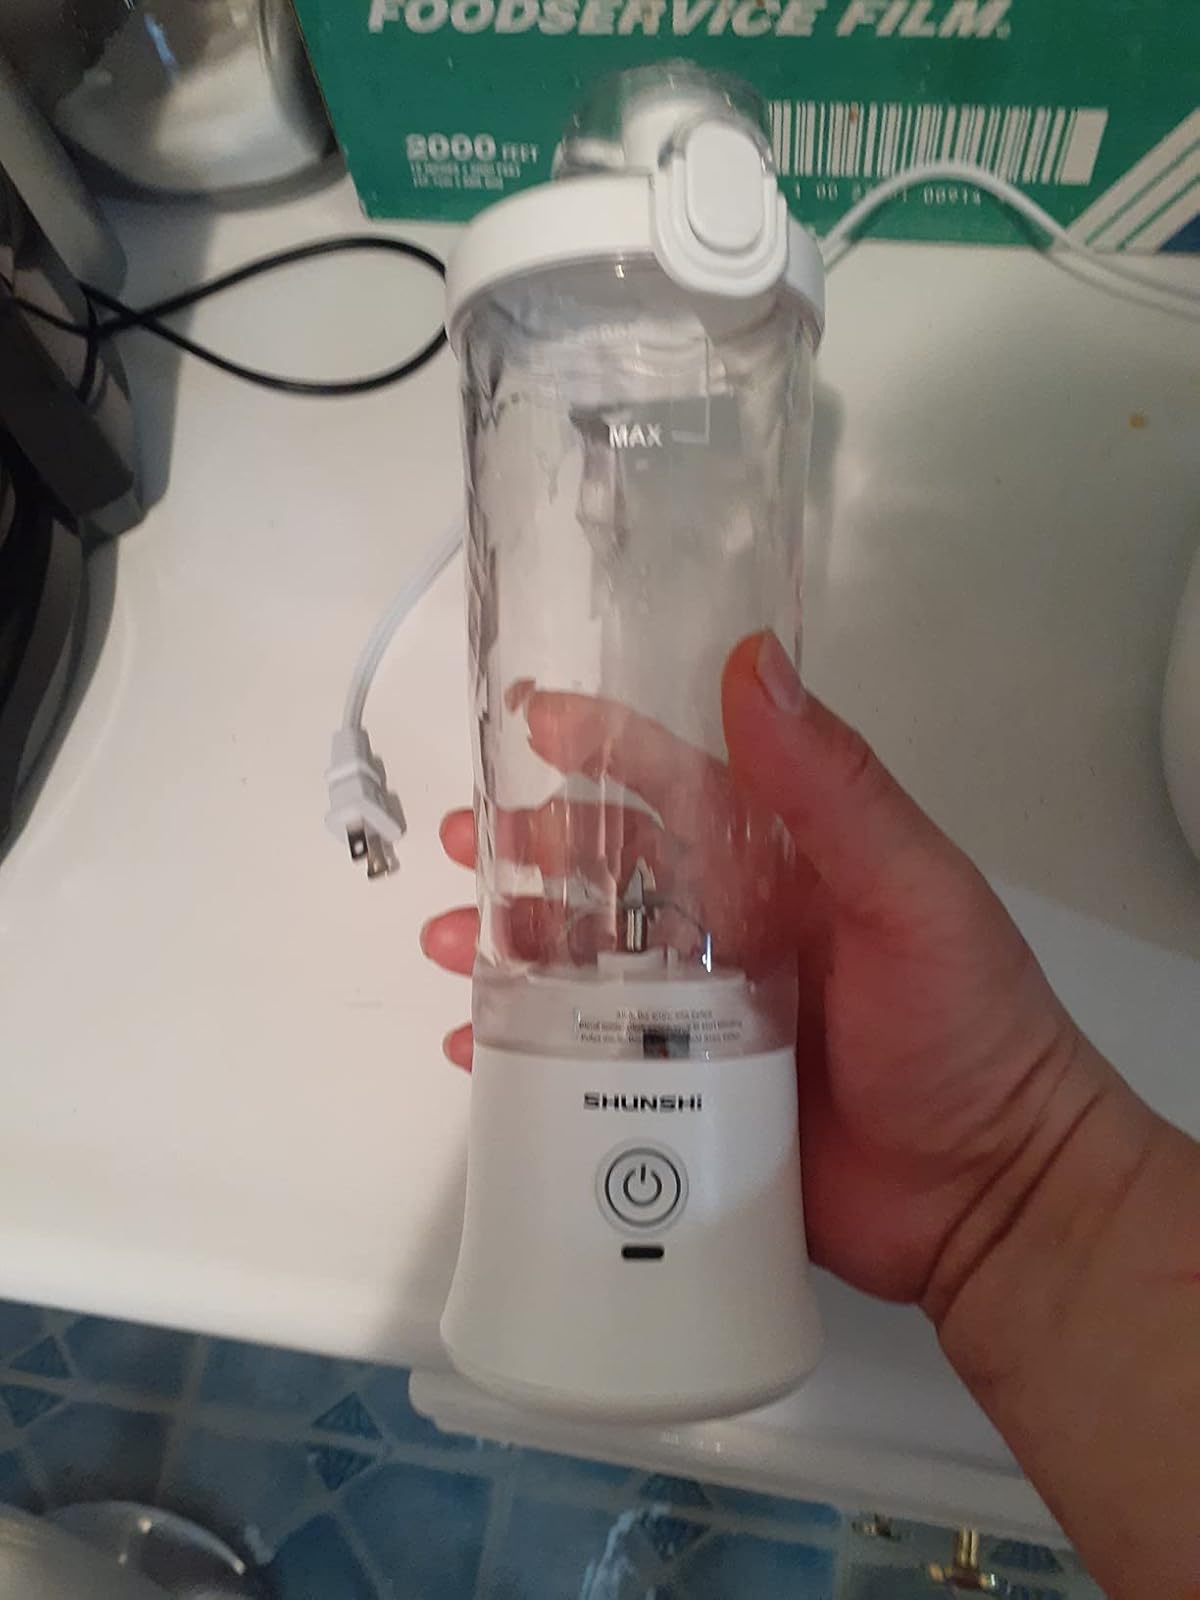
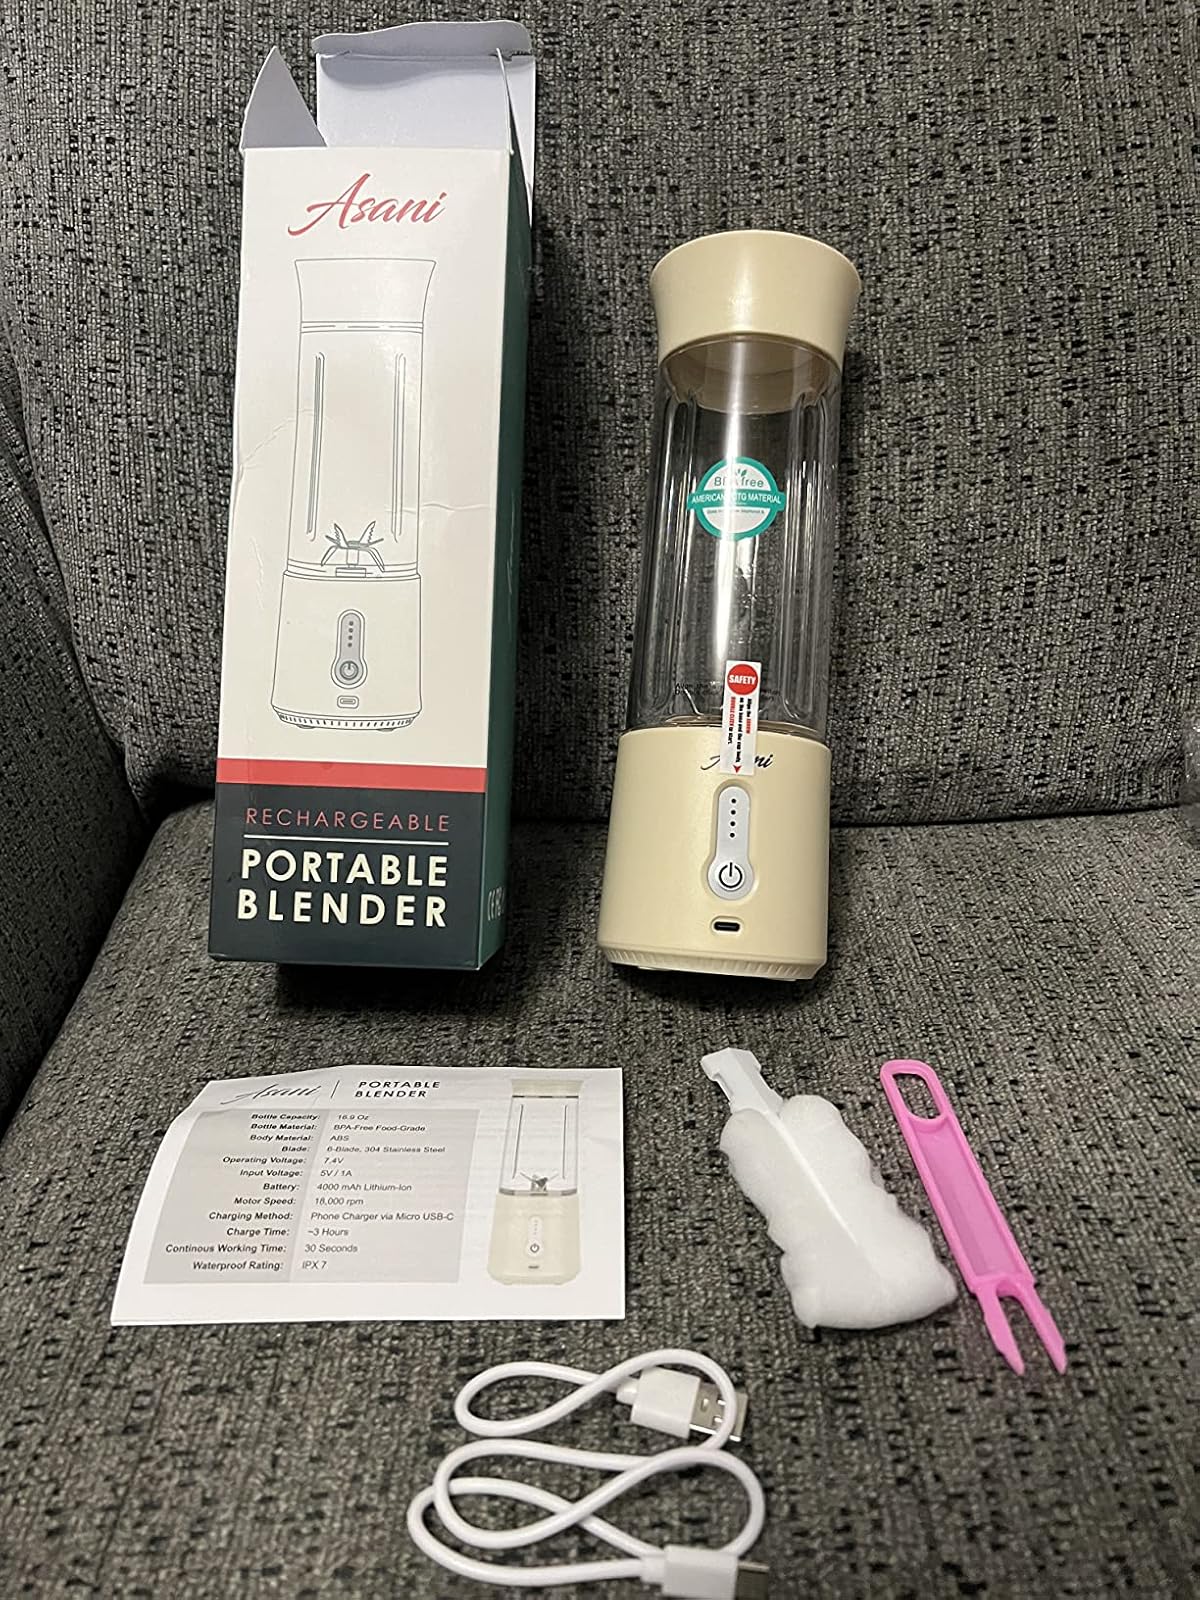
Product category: items_blender
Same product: no